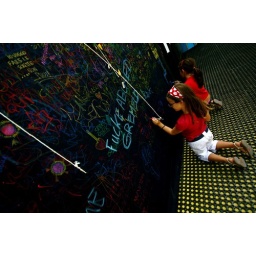
the monument is coming to life: visitors leaving messages, relaxing in seats, admiring the masterpieces of the street artists